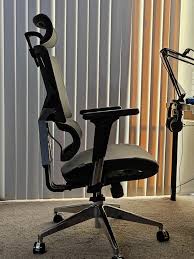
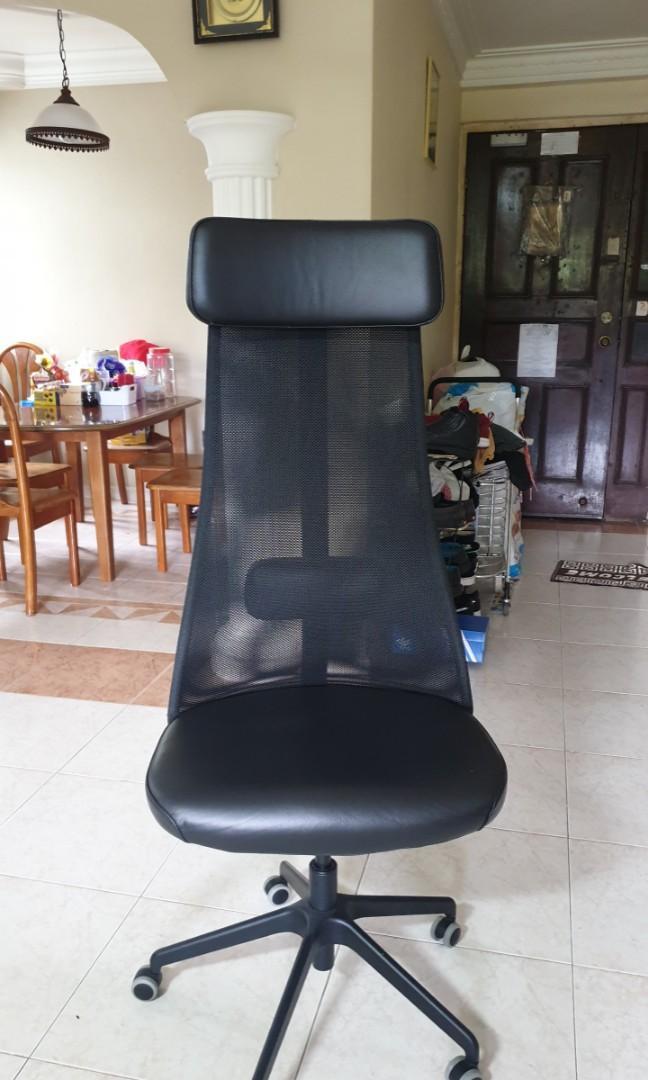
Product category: items_chair
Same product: no